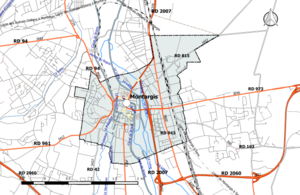
Carte du réseau routier de la commune de fr:Montargis.
Montargis est une commune française située dans le département du Loiret, en région Centre-Val de Loire.